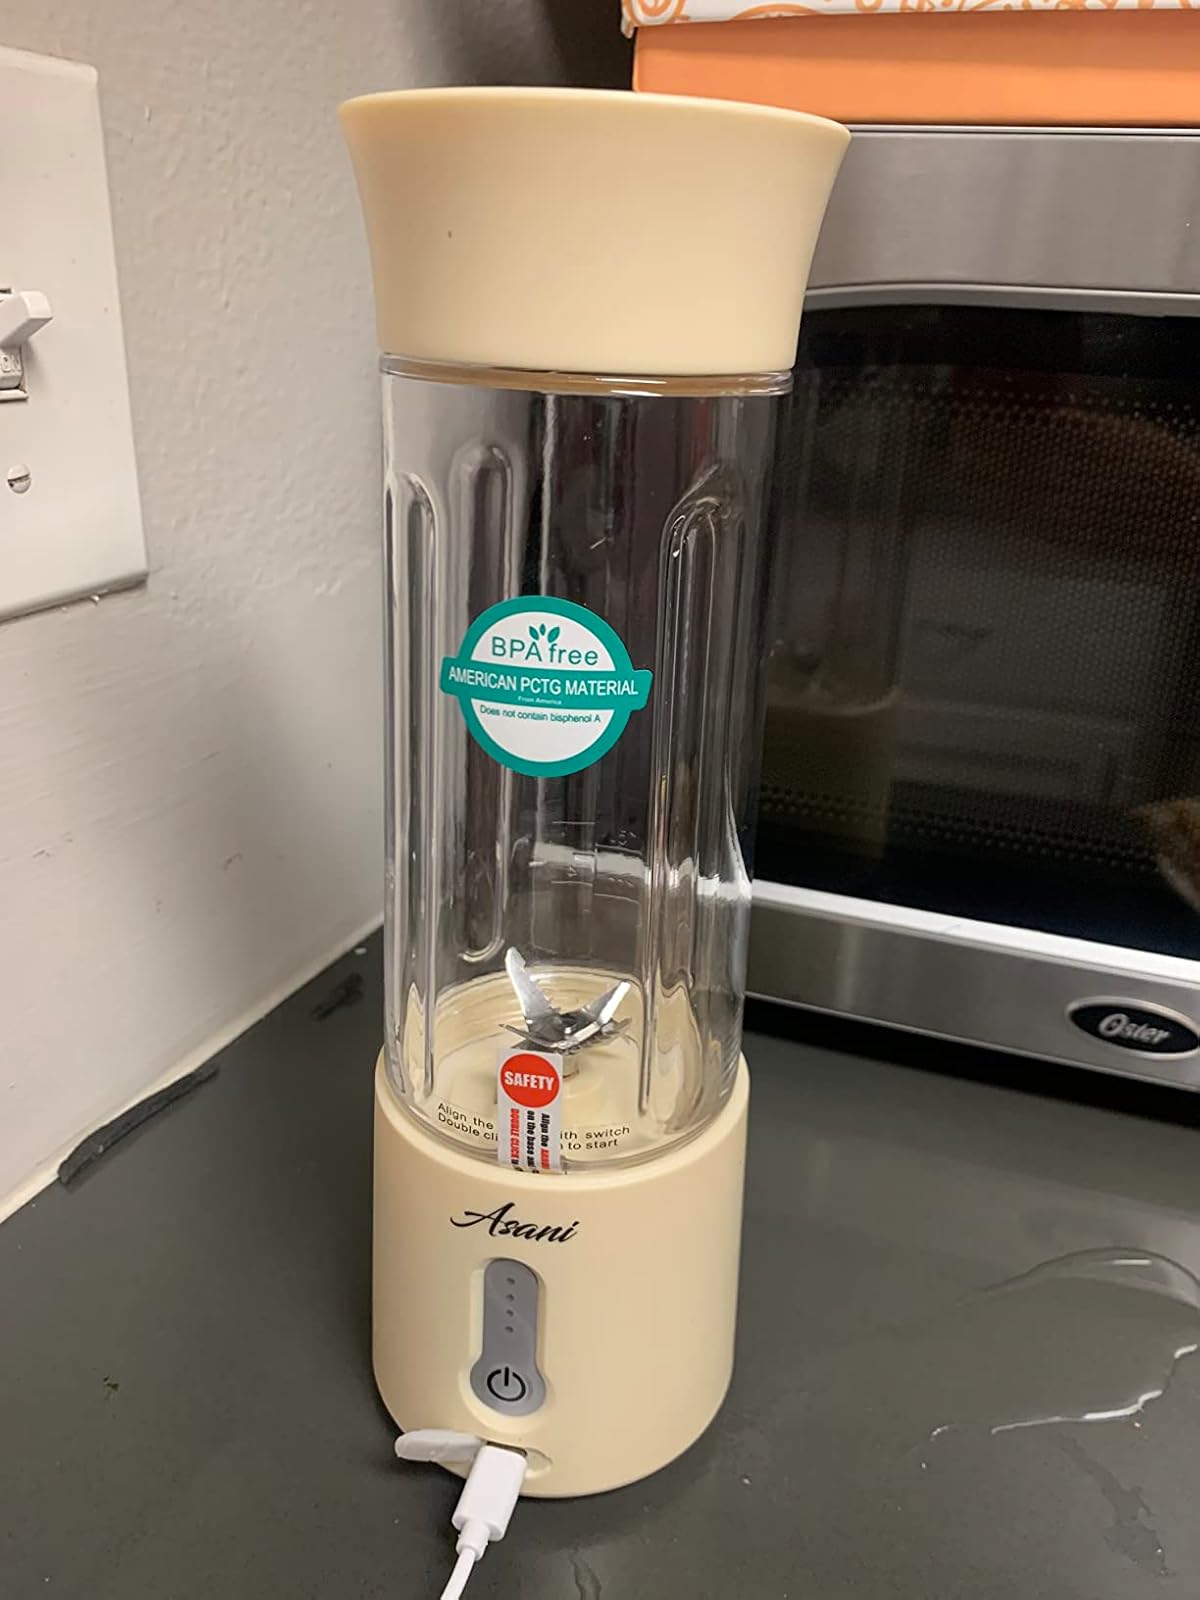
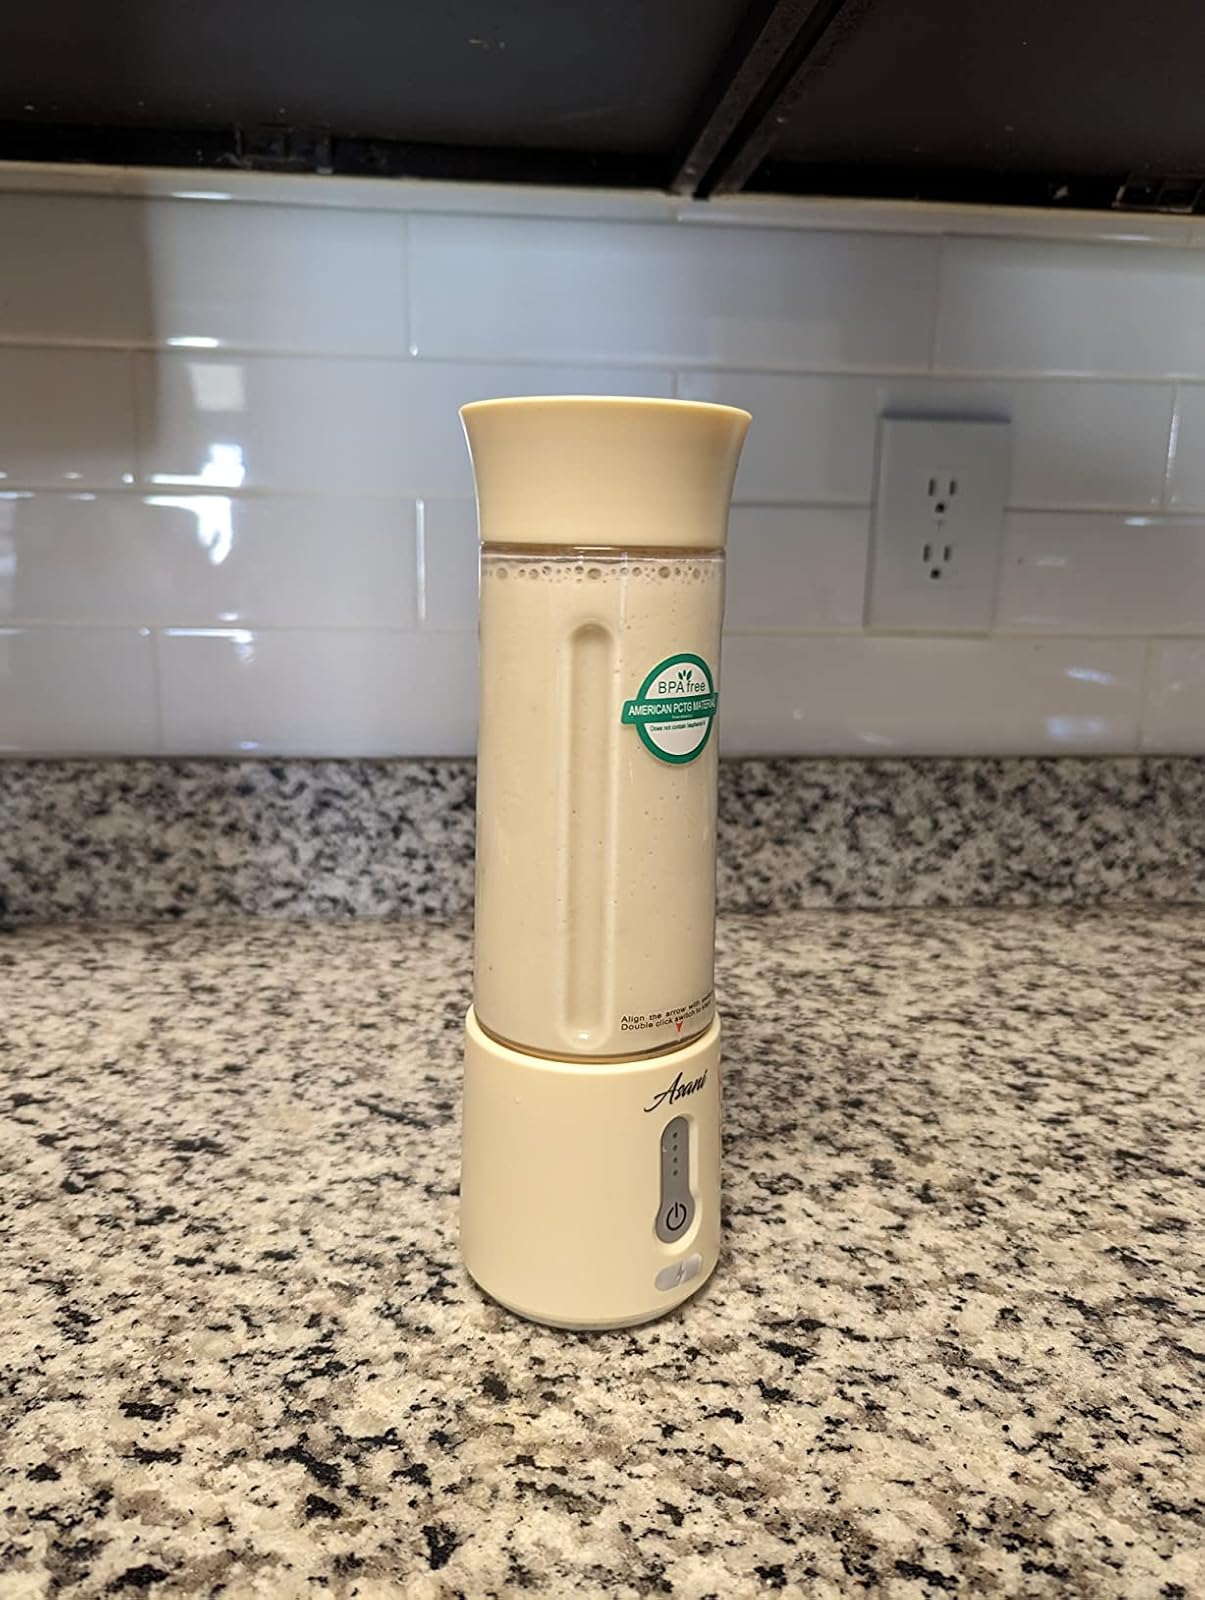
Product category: items_blender
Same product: yes